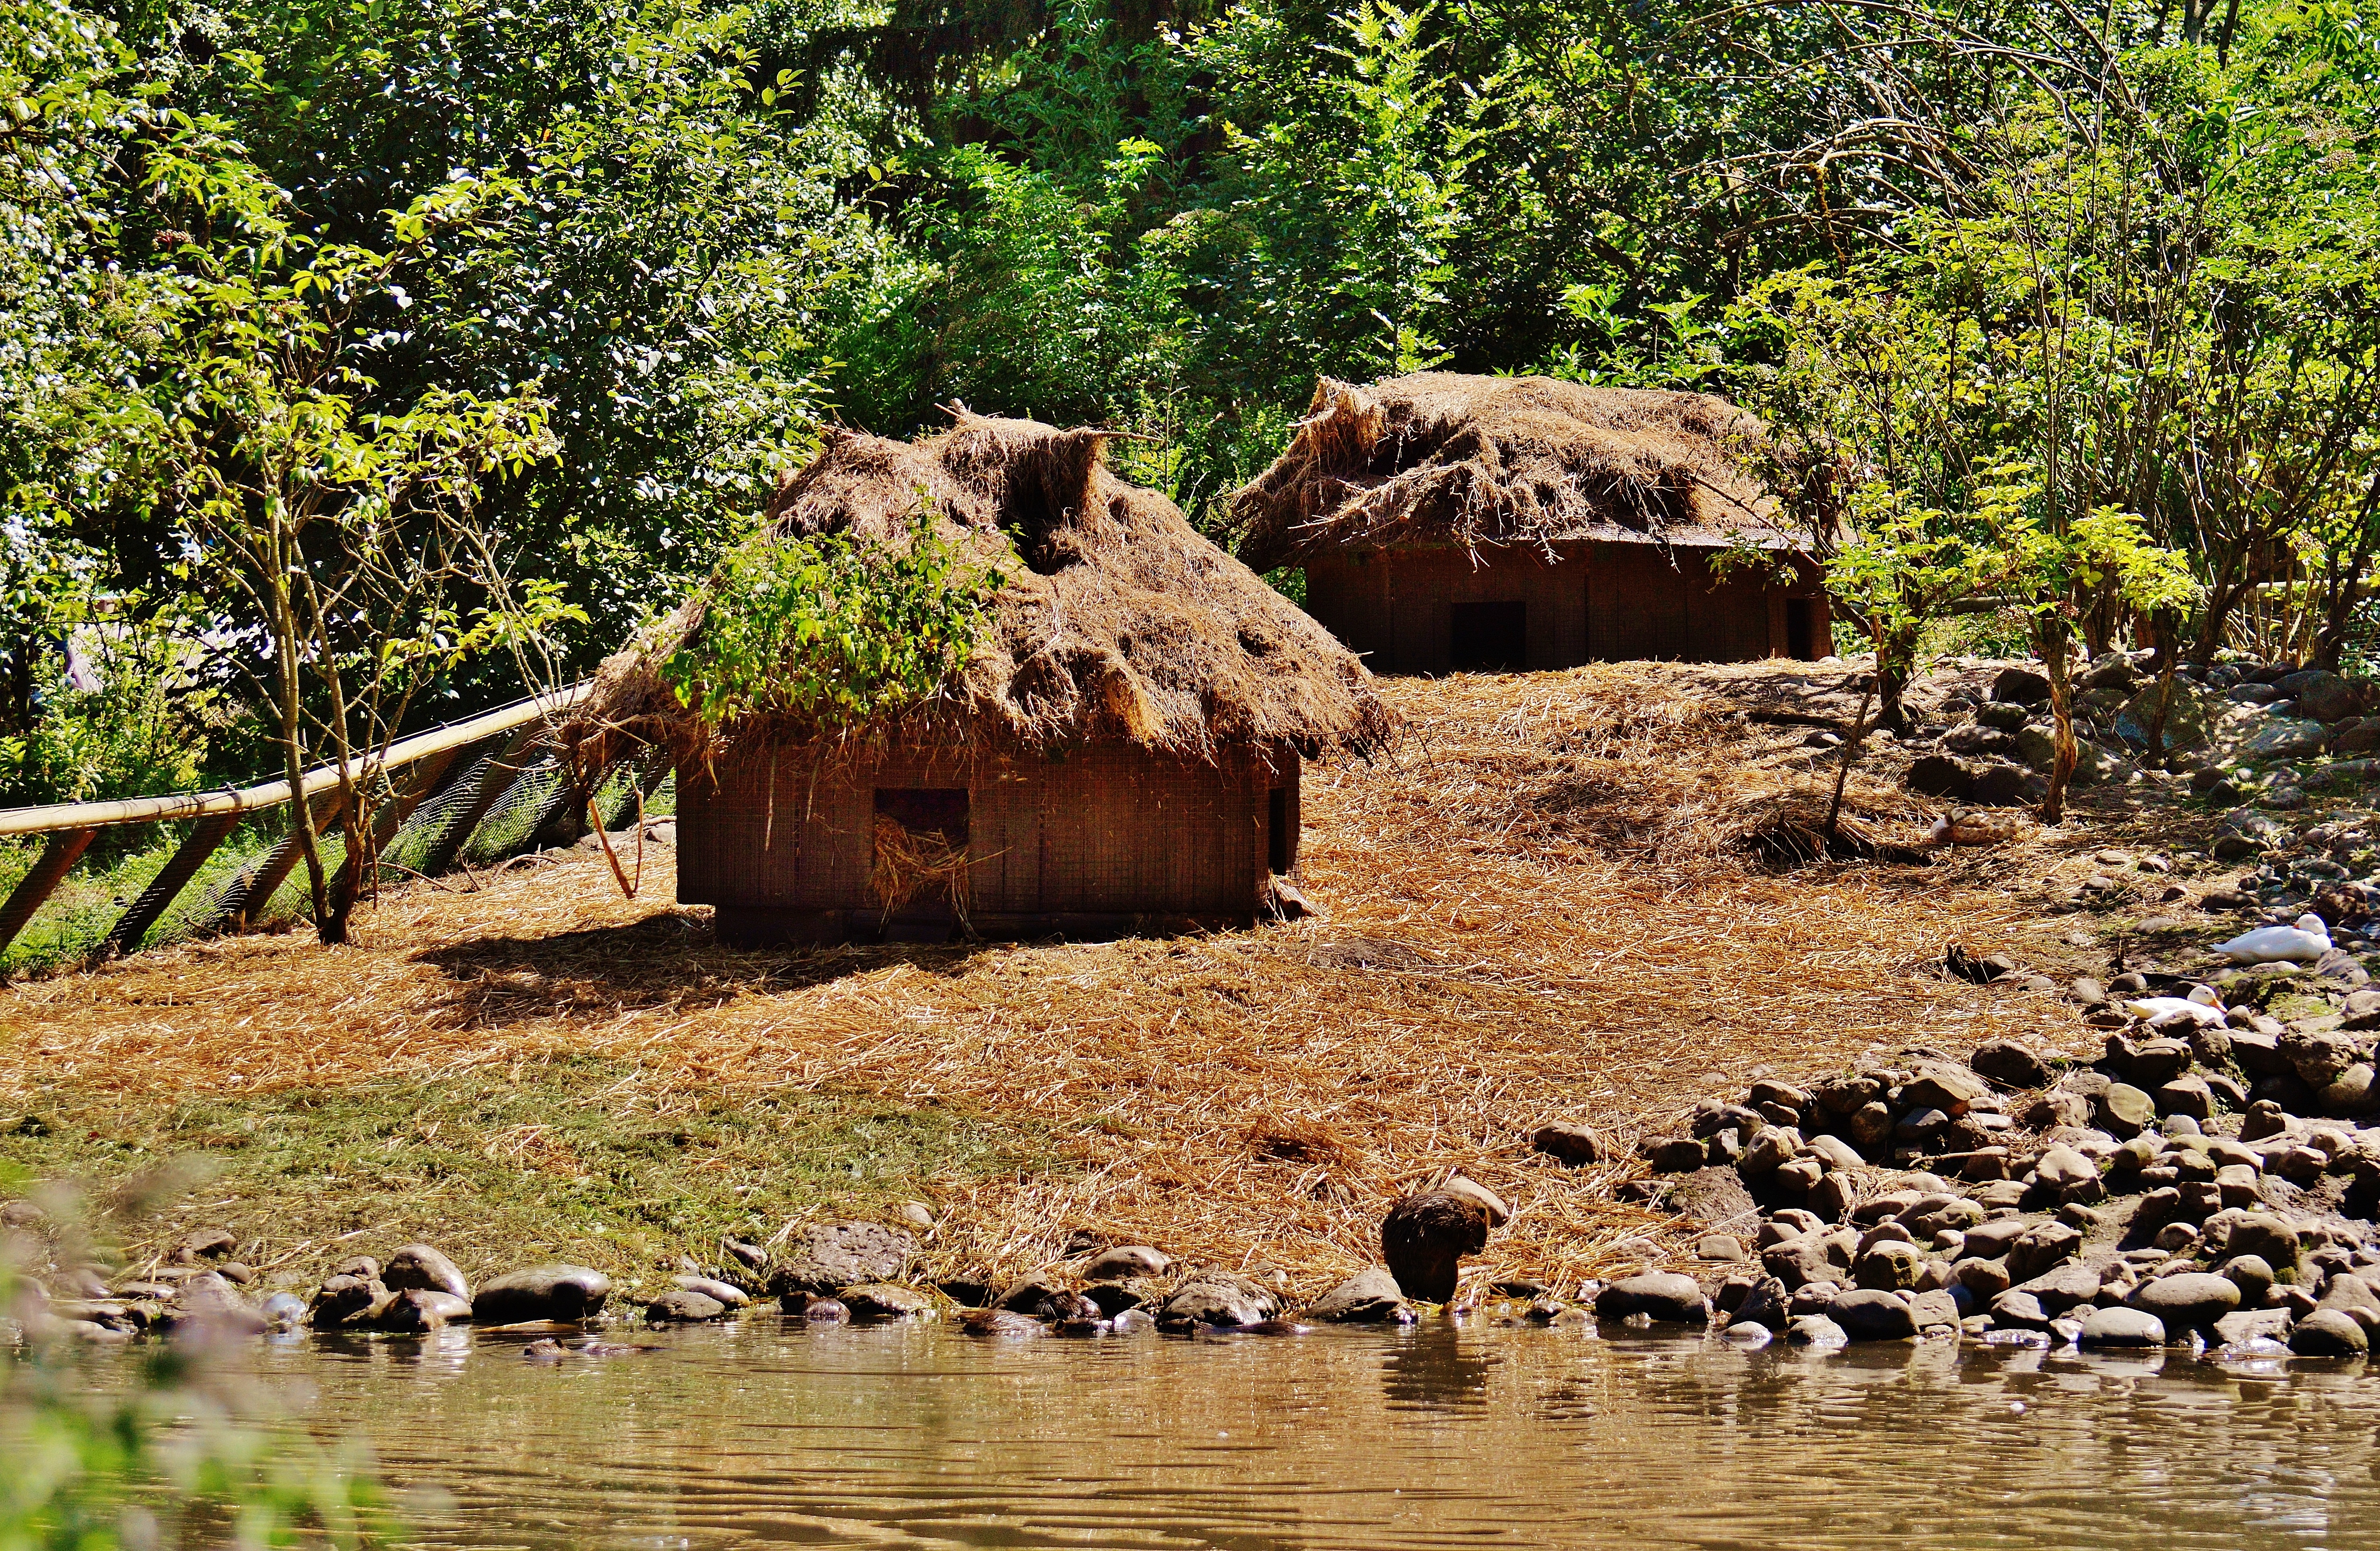
tree, water, nature, rock, wilderness, river, wildlife, stream, zoo, jungle, park, fauna, shelter, sleep, animals, cottages